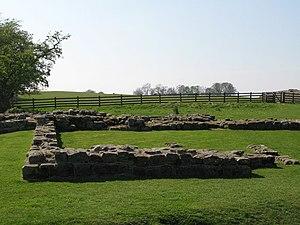
Cet article porte sur les forts et autres structures du mur d'Hadrien, système de fortifications fait de pierre et de terre et édifié de 122 à environ 128 dans l'ancienne province romaine de Bretagne, aujourd'hui en Cumbria et Northumberland dans le nord de l'Angleterre.